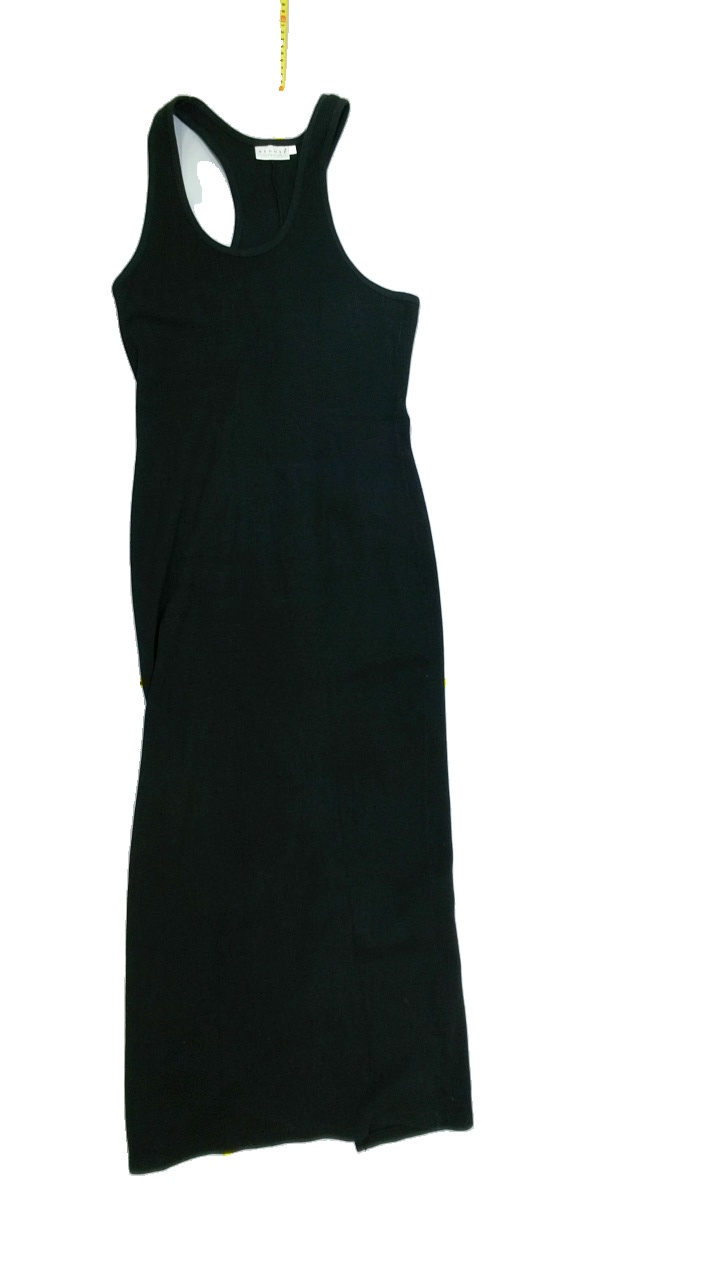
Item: Dress (Ladies)
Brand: Not Applicable
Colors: Black
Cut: C-collar, Long
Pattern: Plain
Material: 100%cotton
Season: All
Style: No trend
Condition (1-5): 3
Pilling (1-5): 3
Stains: No
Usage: Export
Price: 50-100